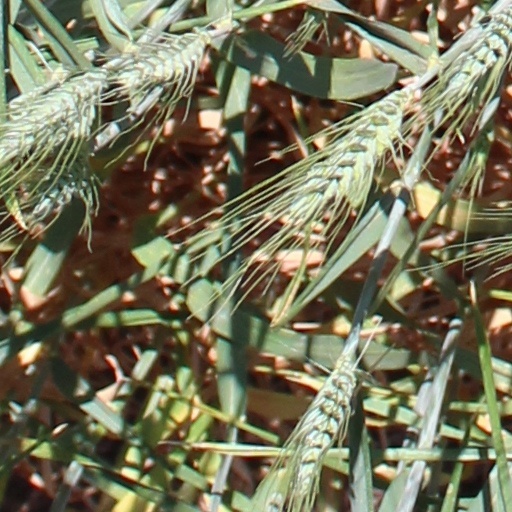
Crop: wheat